Type 2 Ka-Mi

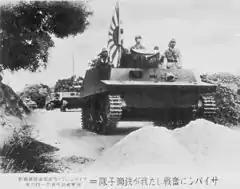
Type 2 Ka-Mi tanks on Saipan without their flotation sections

The Type 2 Ka-Mi was based on the army's Type 95 Ha-Go light tank, but with an all-welded hull with rubber seals in place of the riveted armor. It was intended to be water-tight. Large, hollow pontoons made from steel plates were attached to the front glacis plate and rear decking to give the necessary buoyancy. The front pontoon was internally divided into two "symmetrical sections" and each one was divided into three separate watertight compartments to minimize the effects of damage from flooding and shellfire. The pontoons were attached by a system of "small clips" with a release inside the tank, to be engaged once it landed for ground combat operations. The pontoons were filled with kapok.